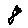
Label: 8